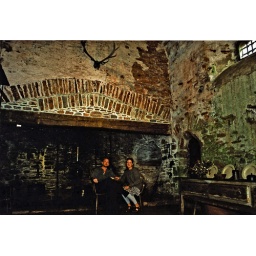
Making ourselves at home near the &lt;i&gt;huge&lt;/i&gt; hearth (covering an entire wall of the kitchen. Near Marldon. Devon, England